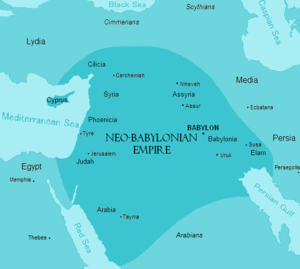
Achæmenidiske rige
Det Achæmenidiske rige var det første persiske rige. Det blev grundlagt af Kyros den Store i 550 f.Kr. efter han besejrede Lydien og Det nybabylonske kaldæiske rige. Riget er opkaldt efter den mytiske kong Achaimenes, der regerede Persien fra 705 f.Kr. til 675 f.Kr. Fra den iranske højslette beherskede achæmeniderne et vidtstrakt område, der omfattede mange vasalstater i de kaukasiske bjergegne, Centralasien, Mellemøsten og den sydlige del af Balkan, hvor nutidens Grækenland, Makedonien, Egypten, Jordan, Israel, Libanon, Syrien, Tyrkiet, Iran, Irak, Pakistan og Armenien ligger.